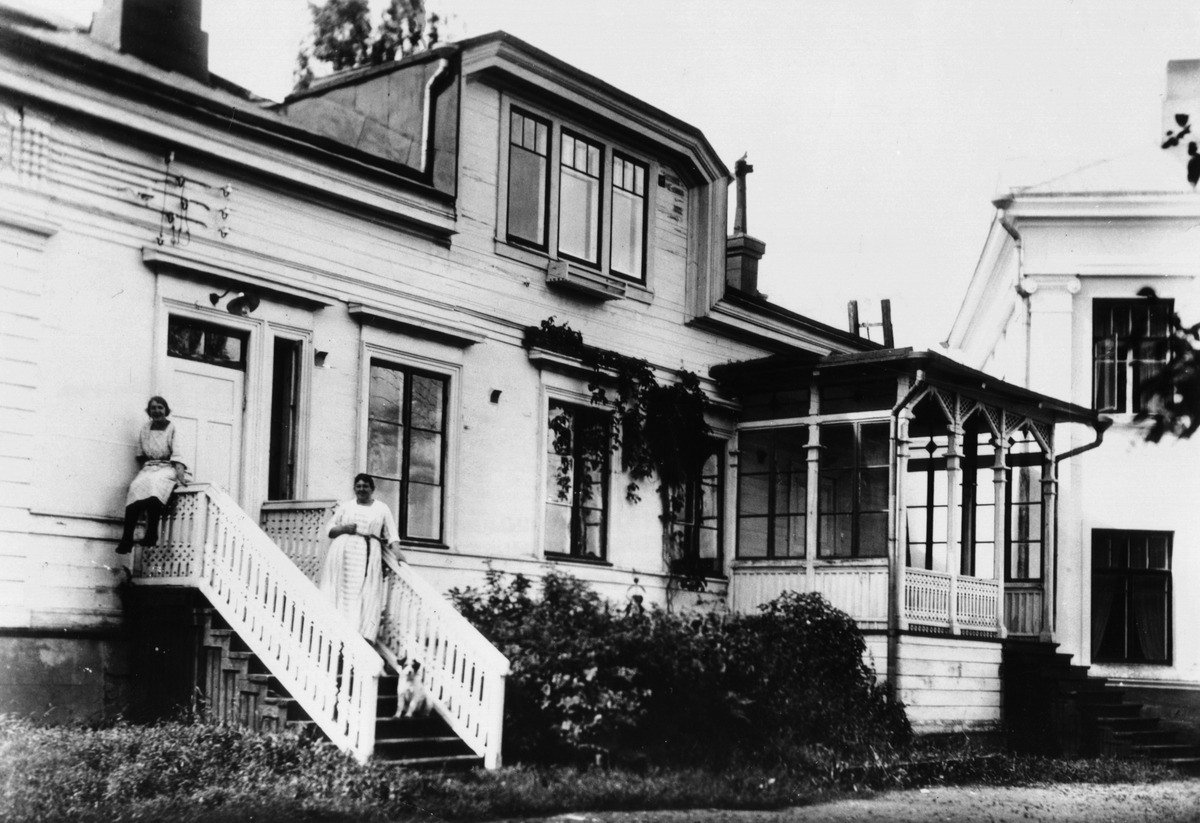
Meilahti 21, Bredablick, Meilahden kartanon vanha päärakennus
sisällön kuvaus: Meilahti 21, Bredablick, Meilahden kartanon vanha päärakennus. Pihakuva. Kuvassa rva Adelaine Campbell tyttärensä kanssa. mustavalkoinen
Ajankohta: kuvausaika 1913 jälk
Paikka: Suomi, Uusimaa, Helsinki, Meilahti Helsinki, Tamminiementie 8
Aiheet: Campbell, Adelé, Rakennukset asuinrakennukset pientalot, huvilat, kartanot, puurakennukset